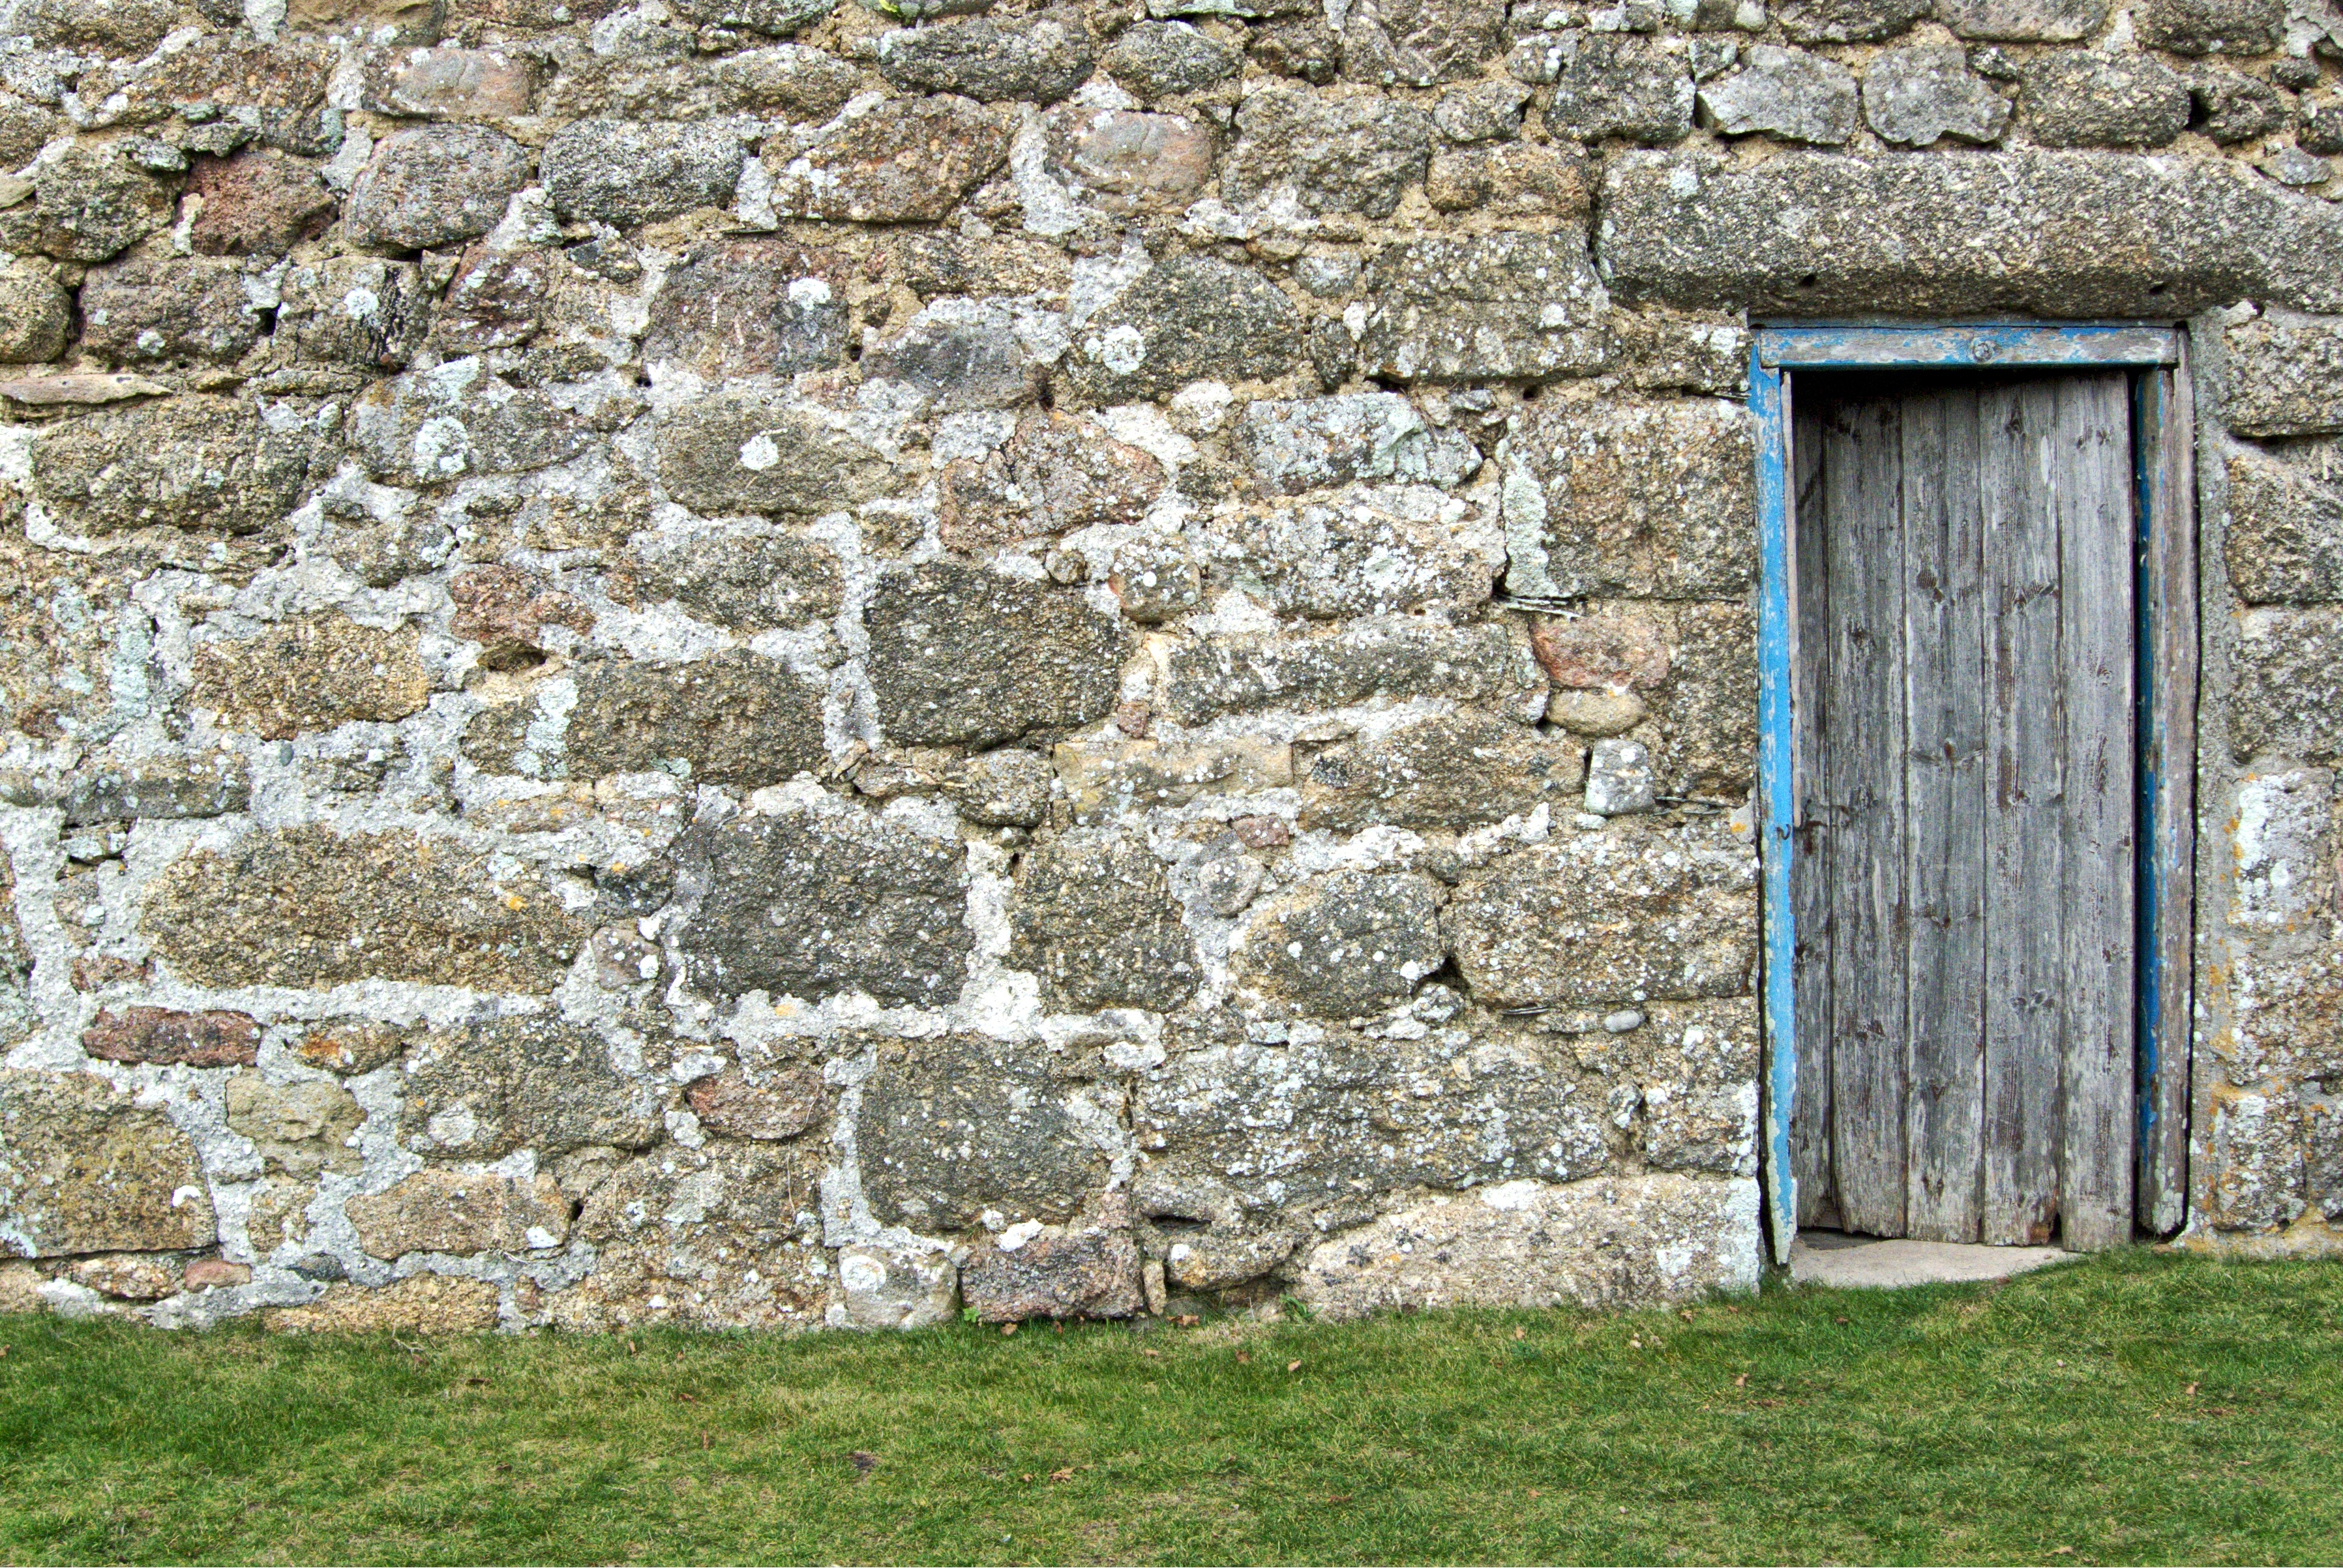
rock, open, window, adventure, building, old, wall, stone, rustic, entrance, exterior, stone wall, brick, door, material, outside, ruins, mortar, blocks, granite, access, opportunity, ajar, way in, ancient history